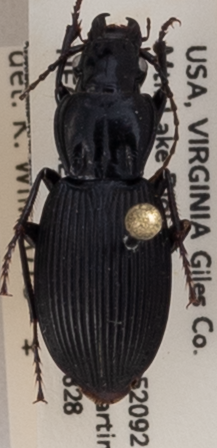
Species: Pterostichus lachrymosus
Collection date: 2018-08-28
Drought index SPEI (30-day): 1.69
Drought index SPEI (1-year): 0.8
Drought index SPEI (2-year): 0.8